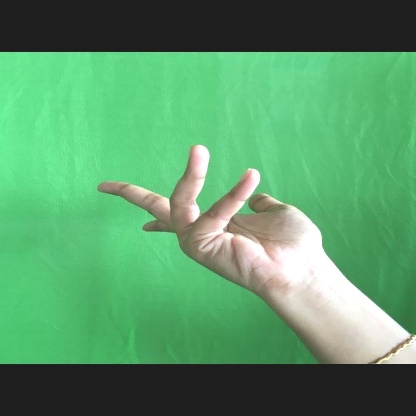
Mudra: Alapadmam